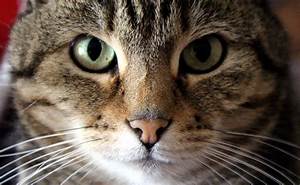
Label: gatto